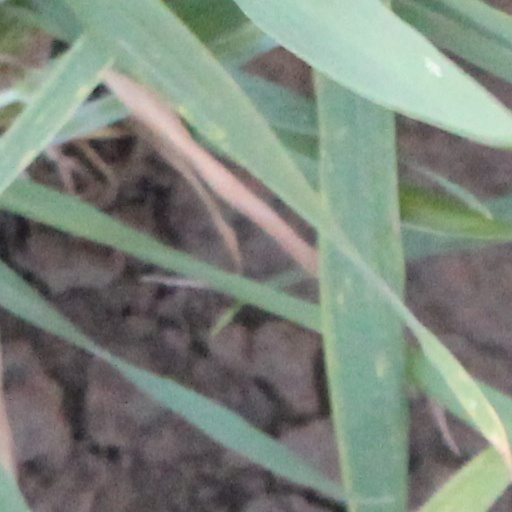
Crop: wheat